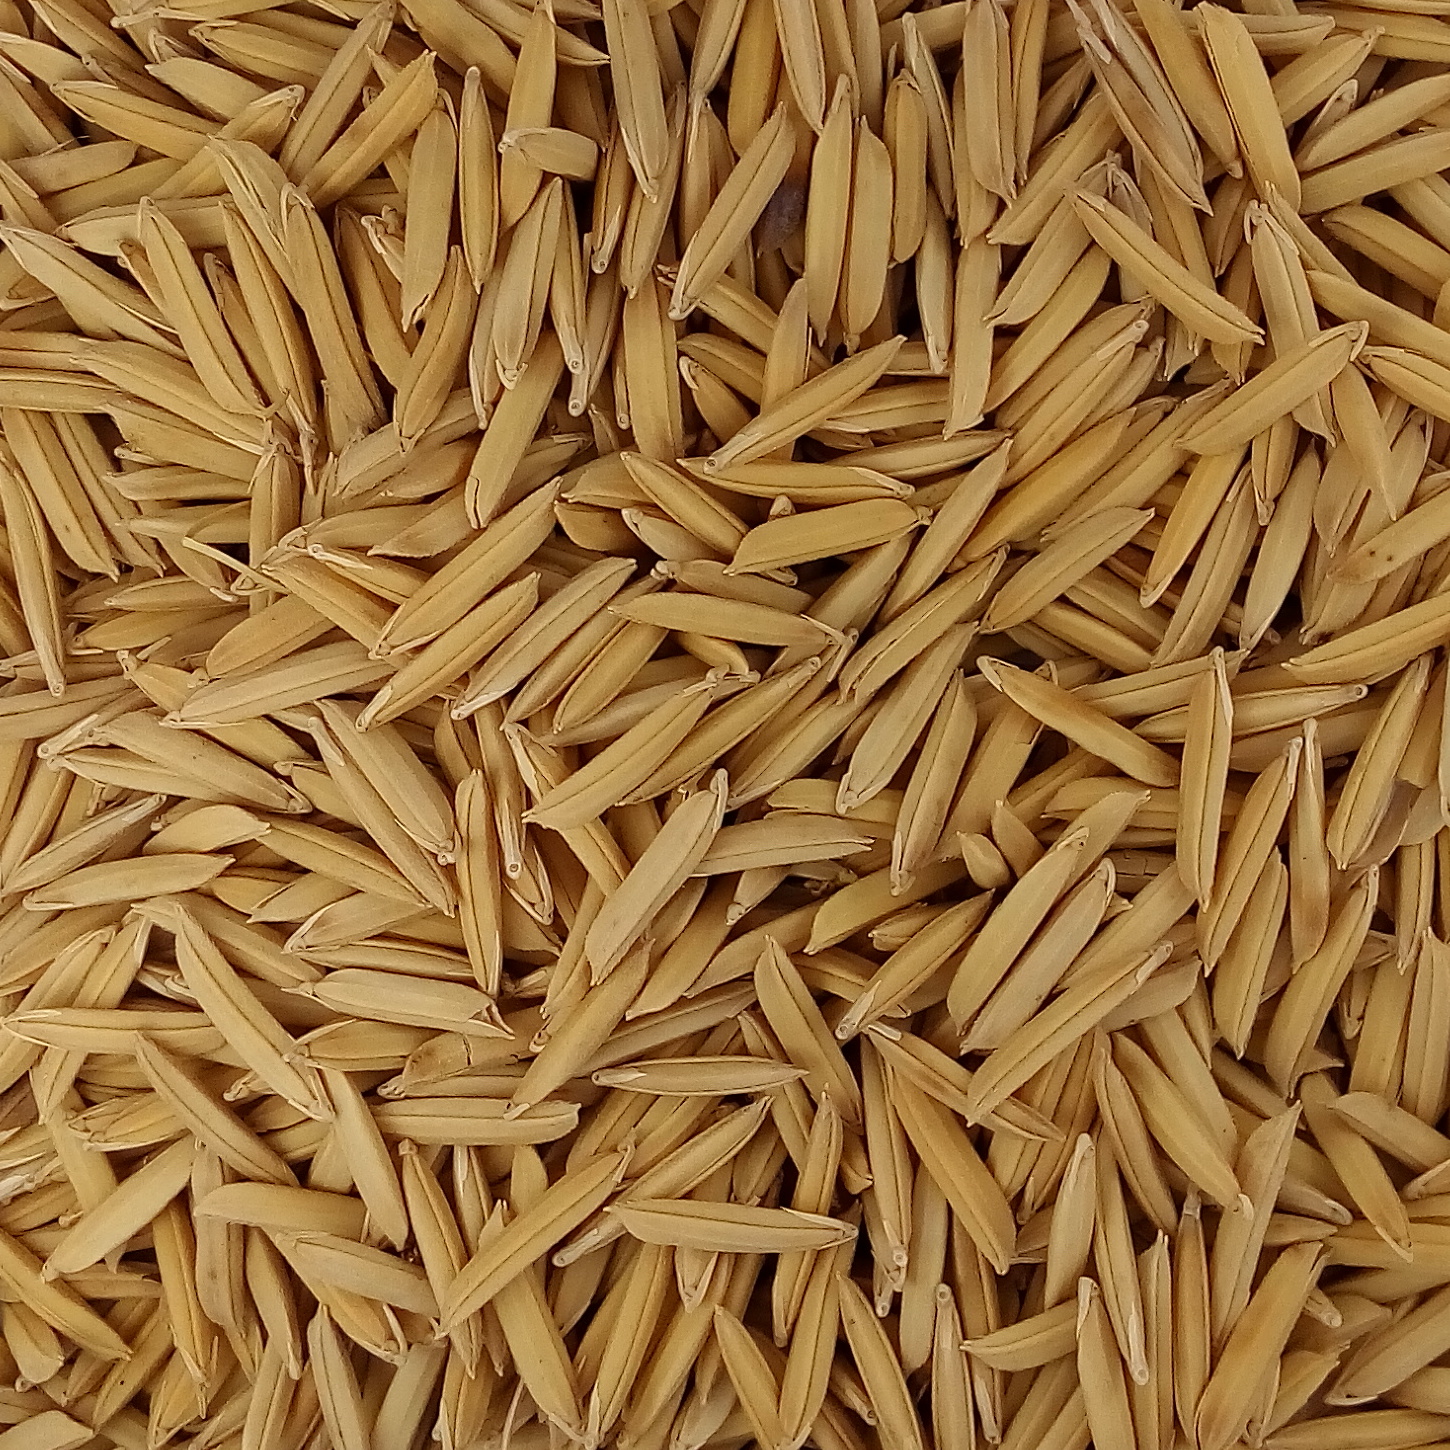
Rice seed variety: 1509